William Hull

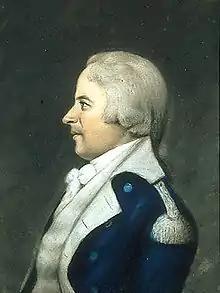
Brigadier General / Governor William Hull. portrait circa. 1800

On March 22, 1805, President Thomas Jefferson appointed Hull as Governor of the recently created Michigan Territory and as its Indian Agent. All of the territory was in the hands of the Indians except for two enclaves around Detroit and Fort Mackinac, so Hull worked to gradually purchase Indian land for occupation by American settlers. He negotiated the Treaty of Detroit in 1807 with the Odawa, Chippewa, Wyandot, and Potawatomi tribes, which ceded most of Southeast Michigan and northwestern Ohio to the United States, to the mouth of the Maumee River where Toledo developed. These efforts to expand American settlement began to generate opposition, particularly from Shawnee leaders Tecumseh and his brother Tenskwatawa, who urged resistance to American culture and to further land cessions.